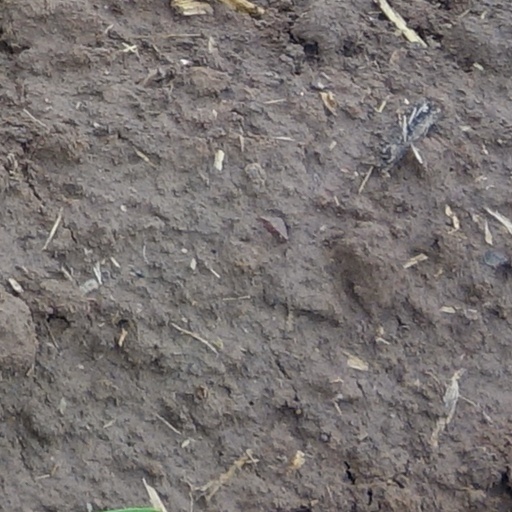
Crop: wheat